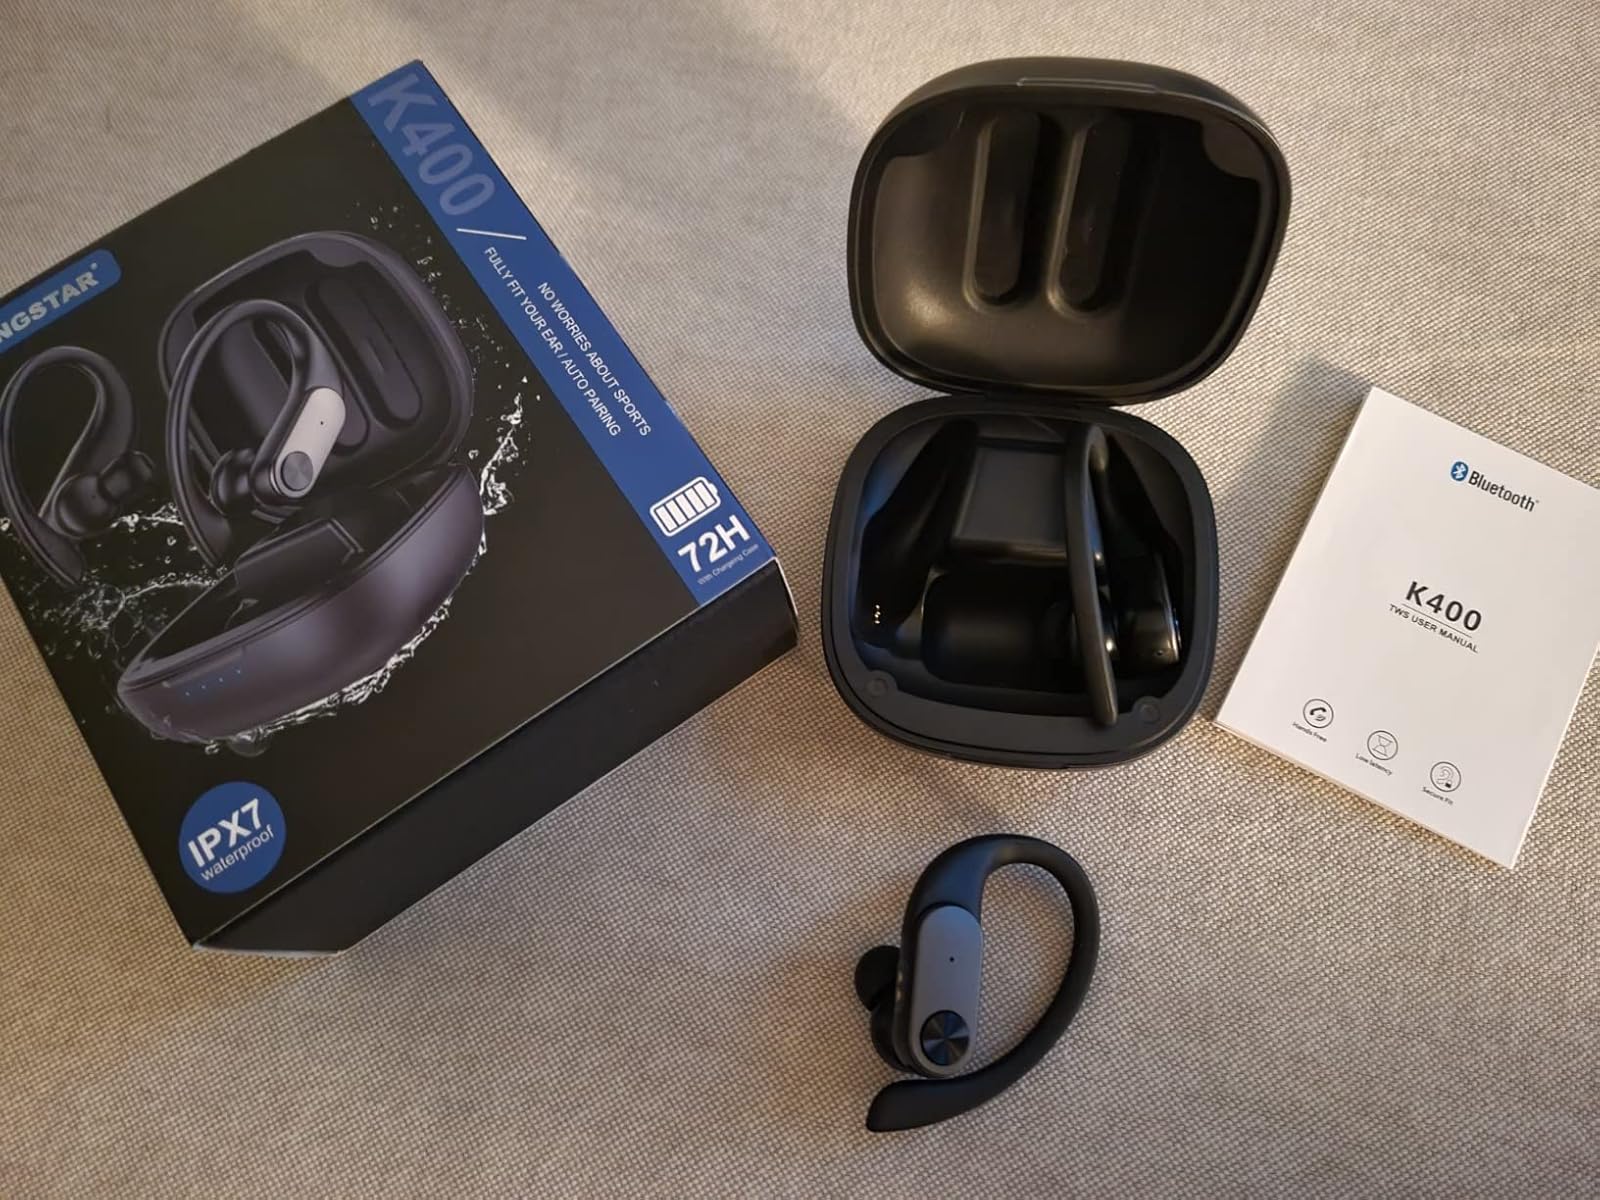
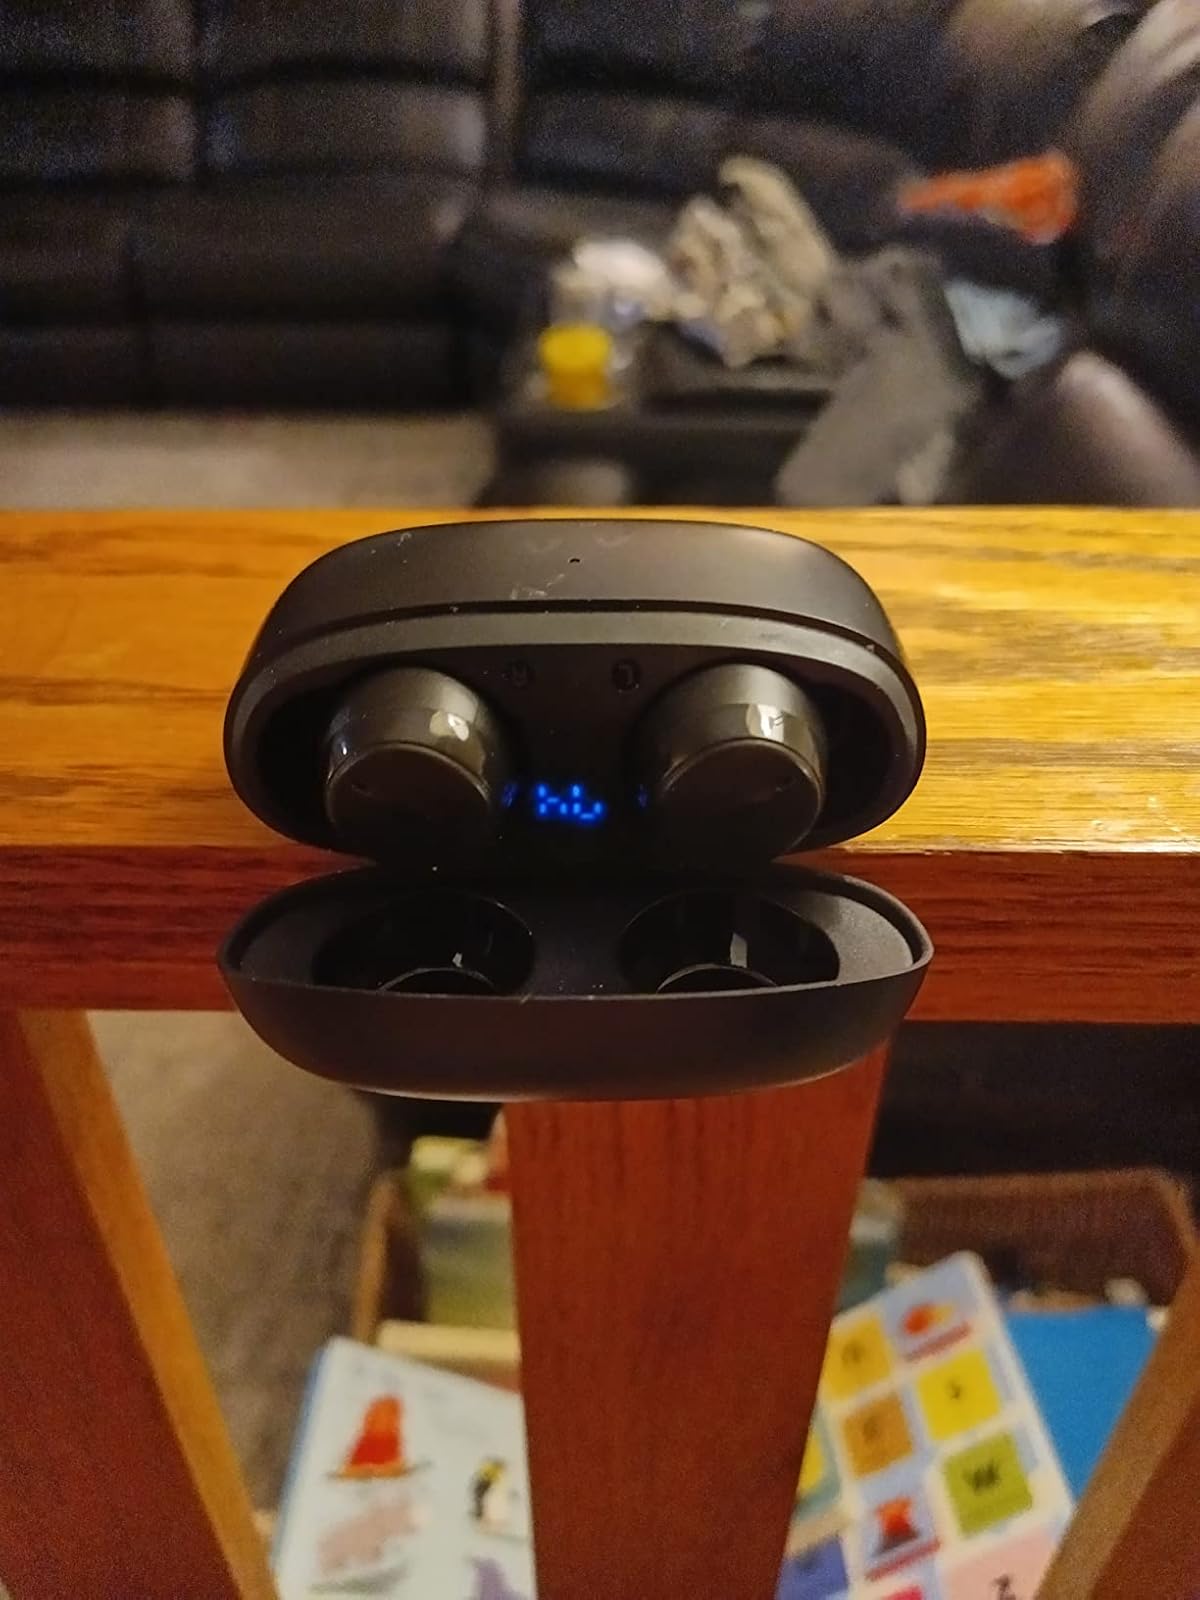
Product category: earbuds
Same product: no